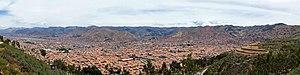
Vue panoramique de Cuzco, au Pérou. Image obtenue en combinant 8 photos prise depuis Christo Blanco.